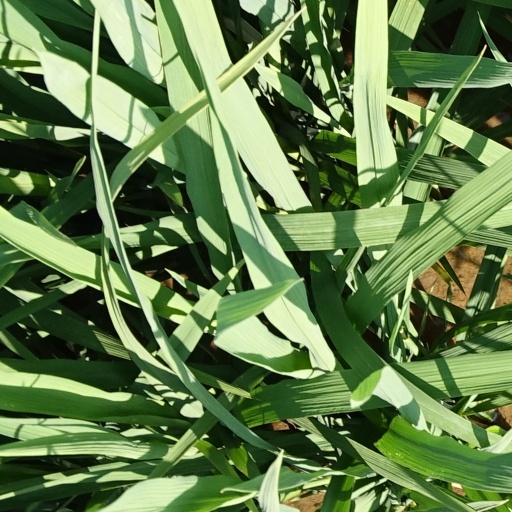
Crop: rice